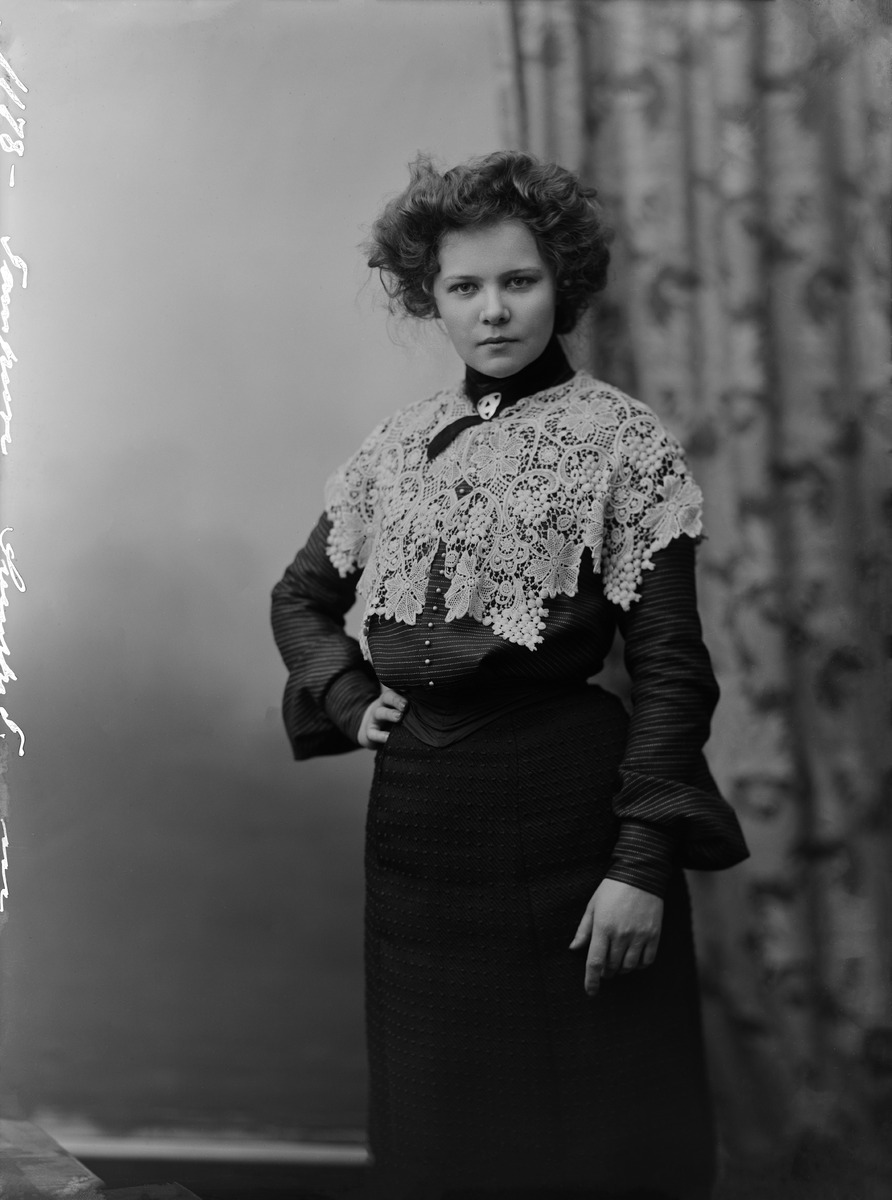
Näyttelijä Elli Tompuri (1880-1962)
sisällön kuvaus: Näyttelijä Elli Tompuri (1880-1962). mustavalkoinen
Kuvaaja: Nyblin, Daniel, valokuvaaja
Ajankohta: kuvausaika 1900-luvun alku
Aiheet: Tompuri, Elli, naiset, puvut, naisten puvut, kampaukset, pukuhistoria, pitsit, näyttämötaiteilijat, teatteri, taiteilijat